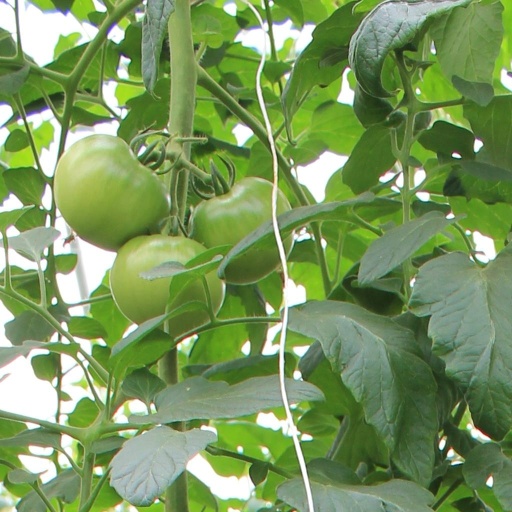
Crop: tomato